Toy District, Los Angeles

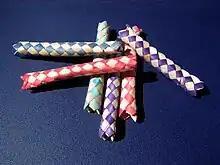
Finger-trap toys made in China

The Toy District is a 12-block area in eastern Downtown Los Angeles, bounded by Los Angeles Street on the west, Third and Fifth streets on the north and south and San Pedro Street on the east. It is a multilingual, multicultural area comprising one- and two-story buildings often painted in pastel shades; it is home to roughly five hundred toy- and electronics-related businesses.